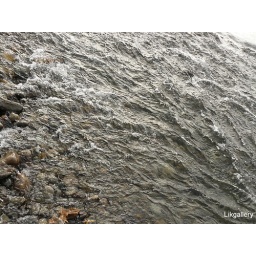
Valley of freedom - water in river Katun